Kalahari Express Airlines

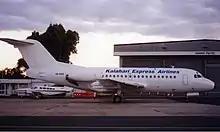
Kalahari Express Fokker F28 at Perth Airport (late 1990s)

Kalahari Express Airlines (KEA) was an airline based in Windhoek, Namibia. It was formed in 1998, operating from Eros Airport. KEA merged with Air Namibia in 2001.